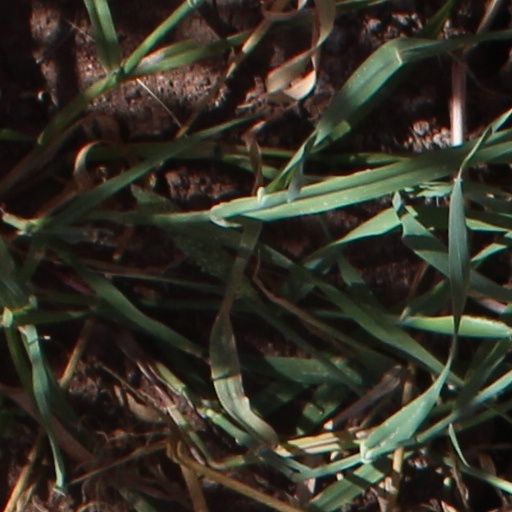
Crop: wheat